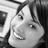
Emotion: happy